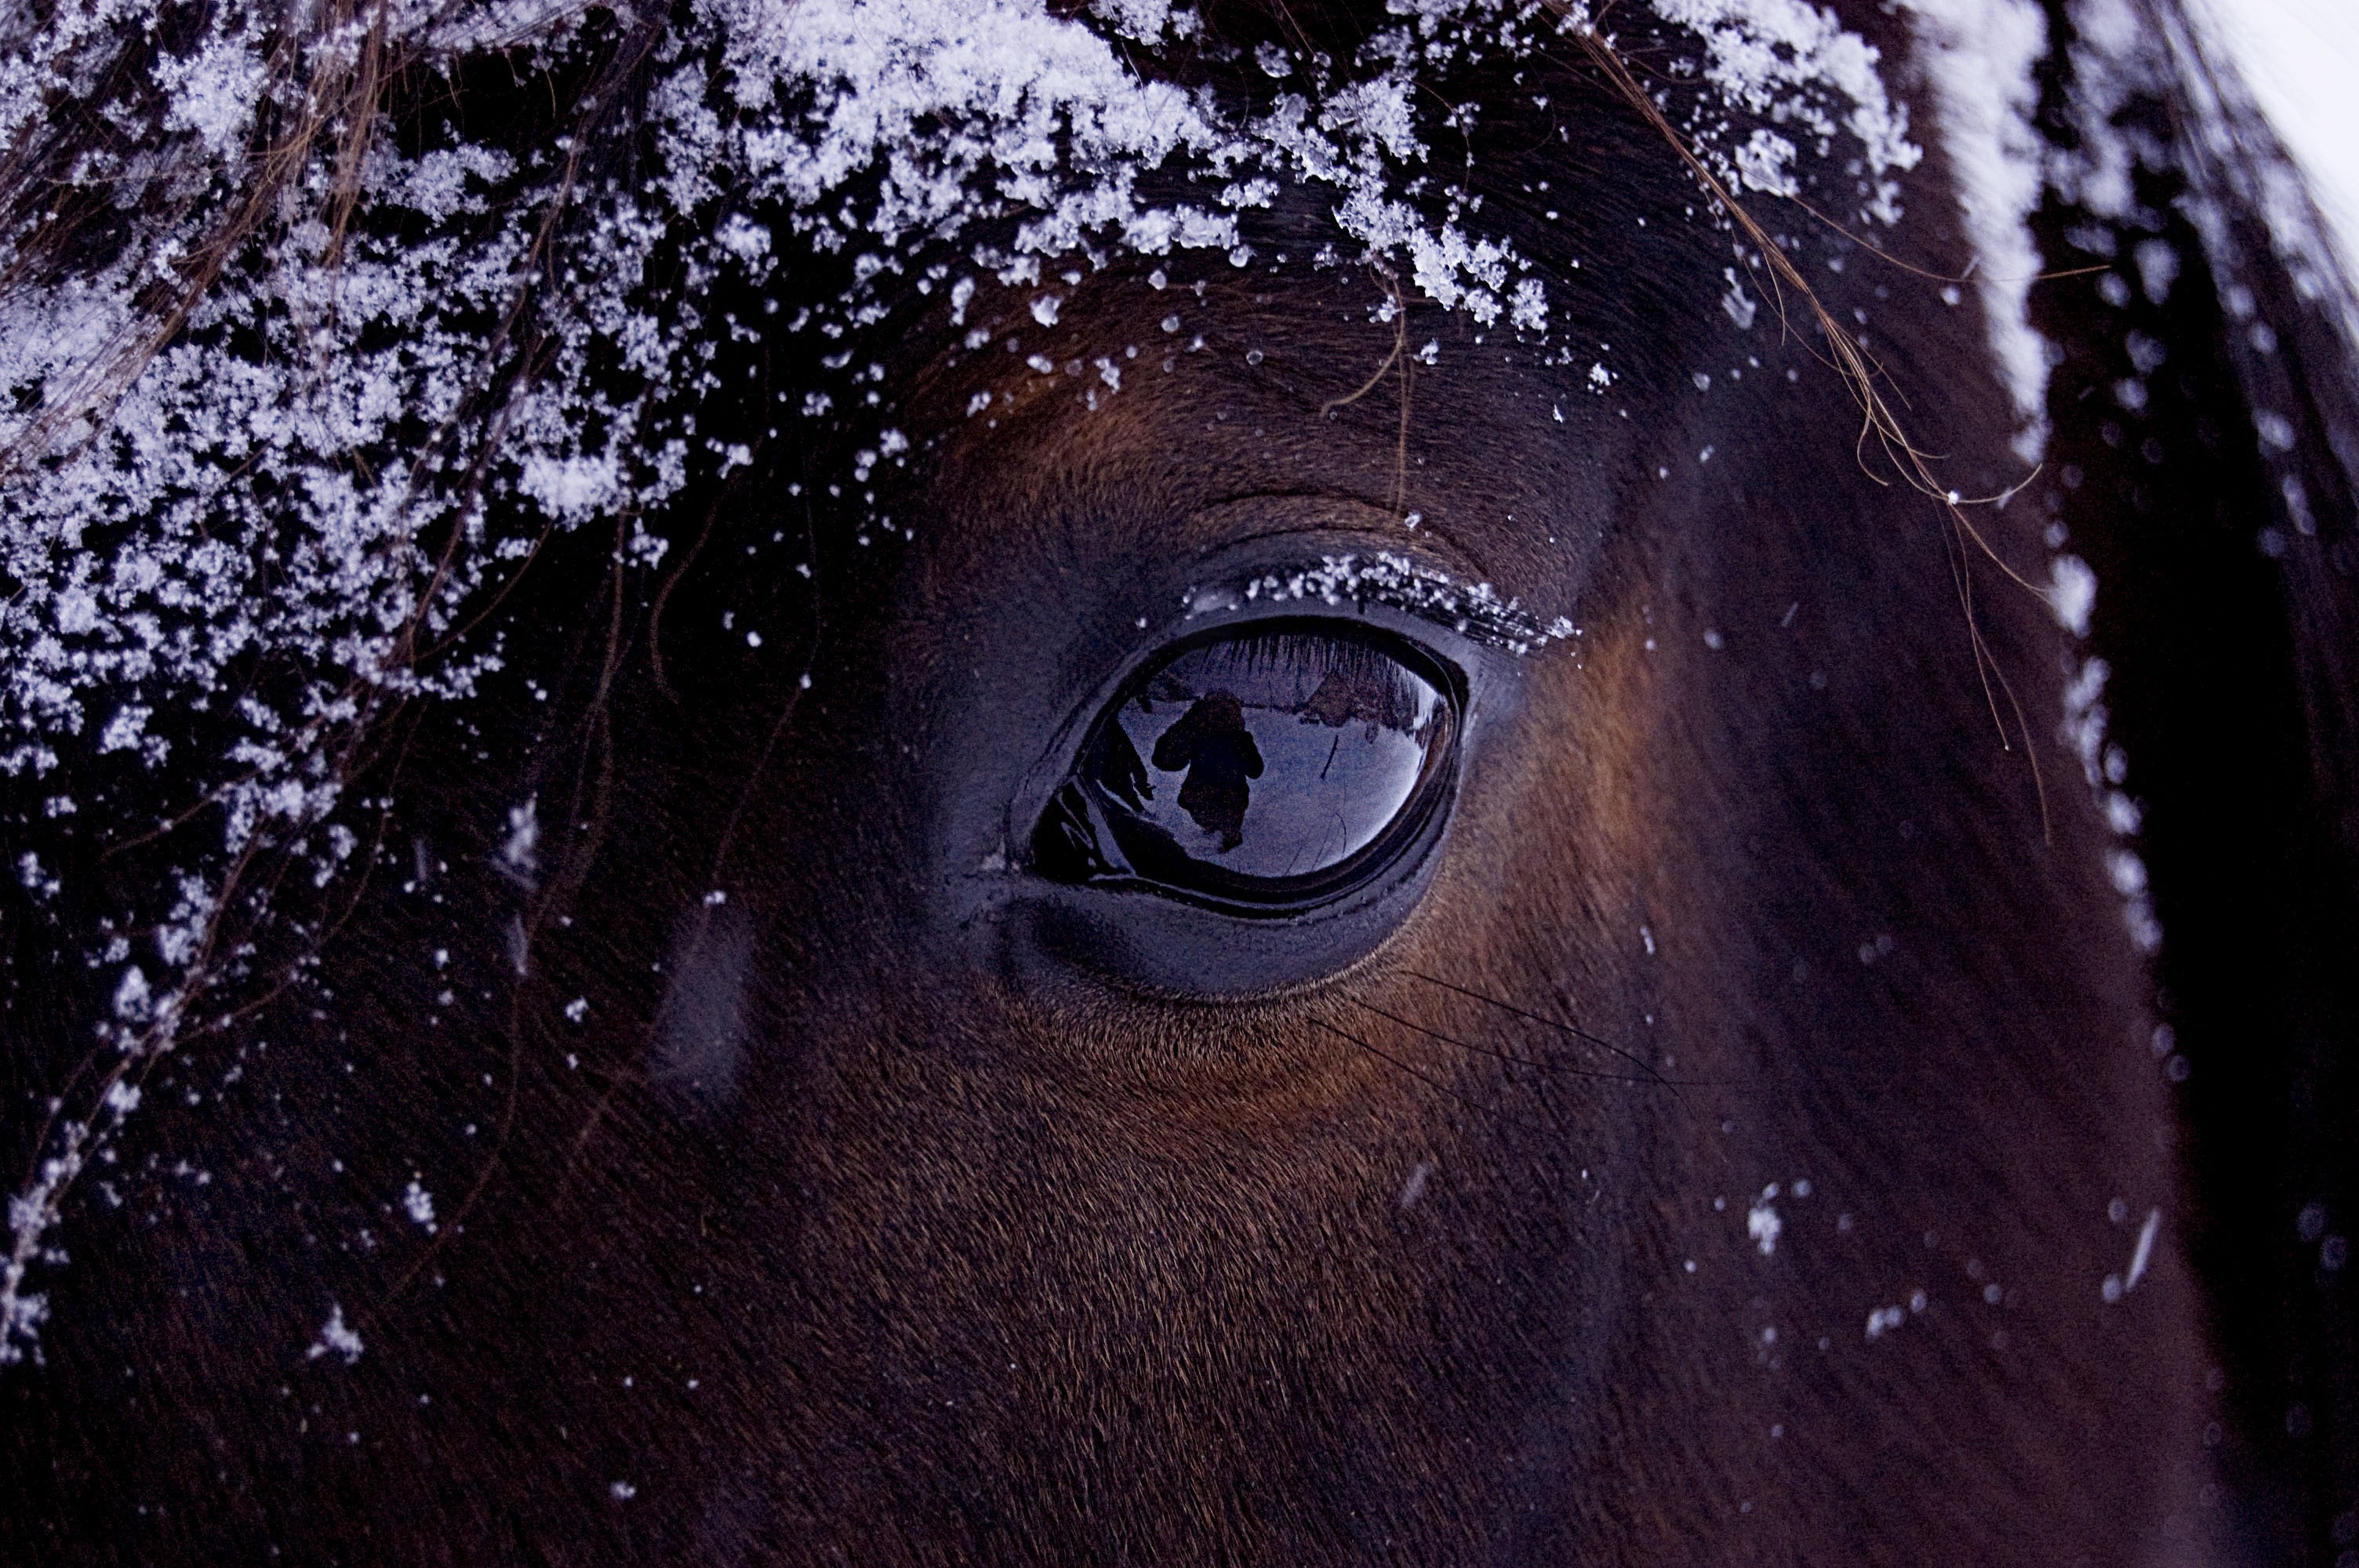
snow, winter, animal, wildlife, reflection, horse, mammal, stallion, mane, darkness, elephant, close up, eye, head, horse like mammal, elephants and mammoths